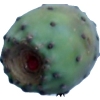
Label: cactus_fruit_green